Edward Cowles (psychiatrist)

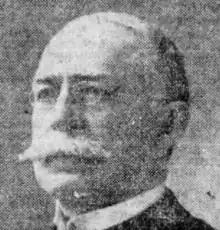

Edward Cowles (1836/1837 – July 25, 1919), an American psychiatrist, was the medical superintendent of the McLean Hospital in Massachusetts from 1879 to 1903. He was among the first hospital superintendents to advocate for hospital functions that encompassed patient treatment, research, and teaching.